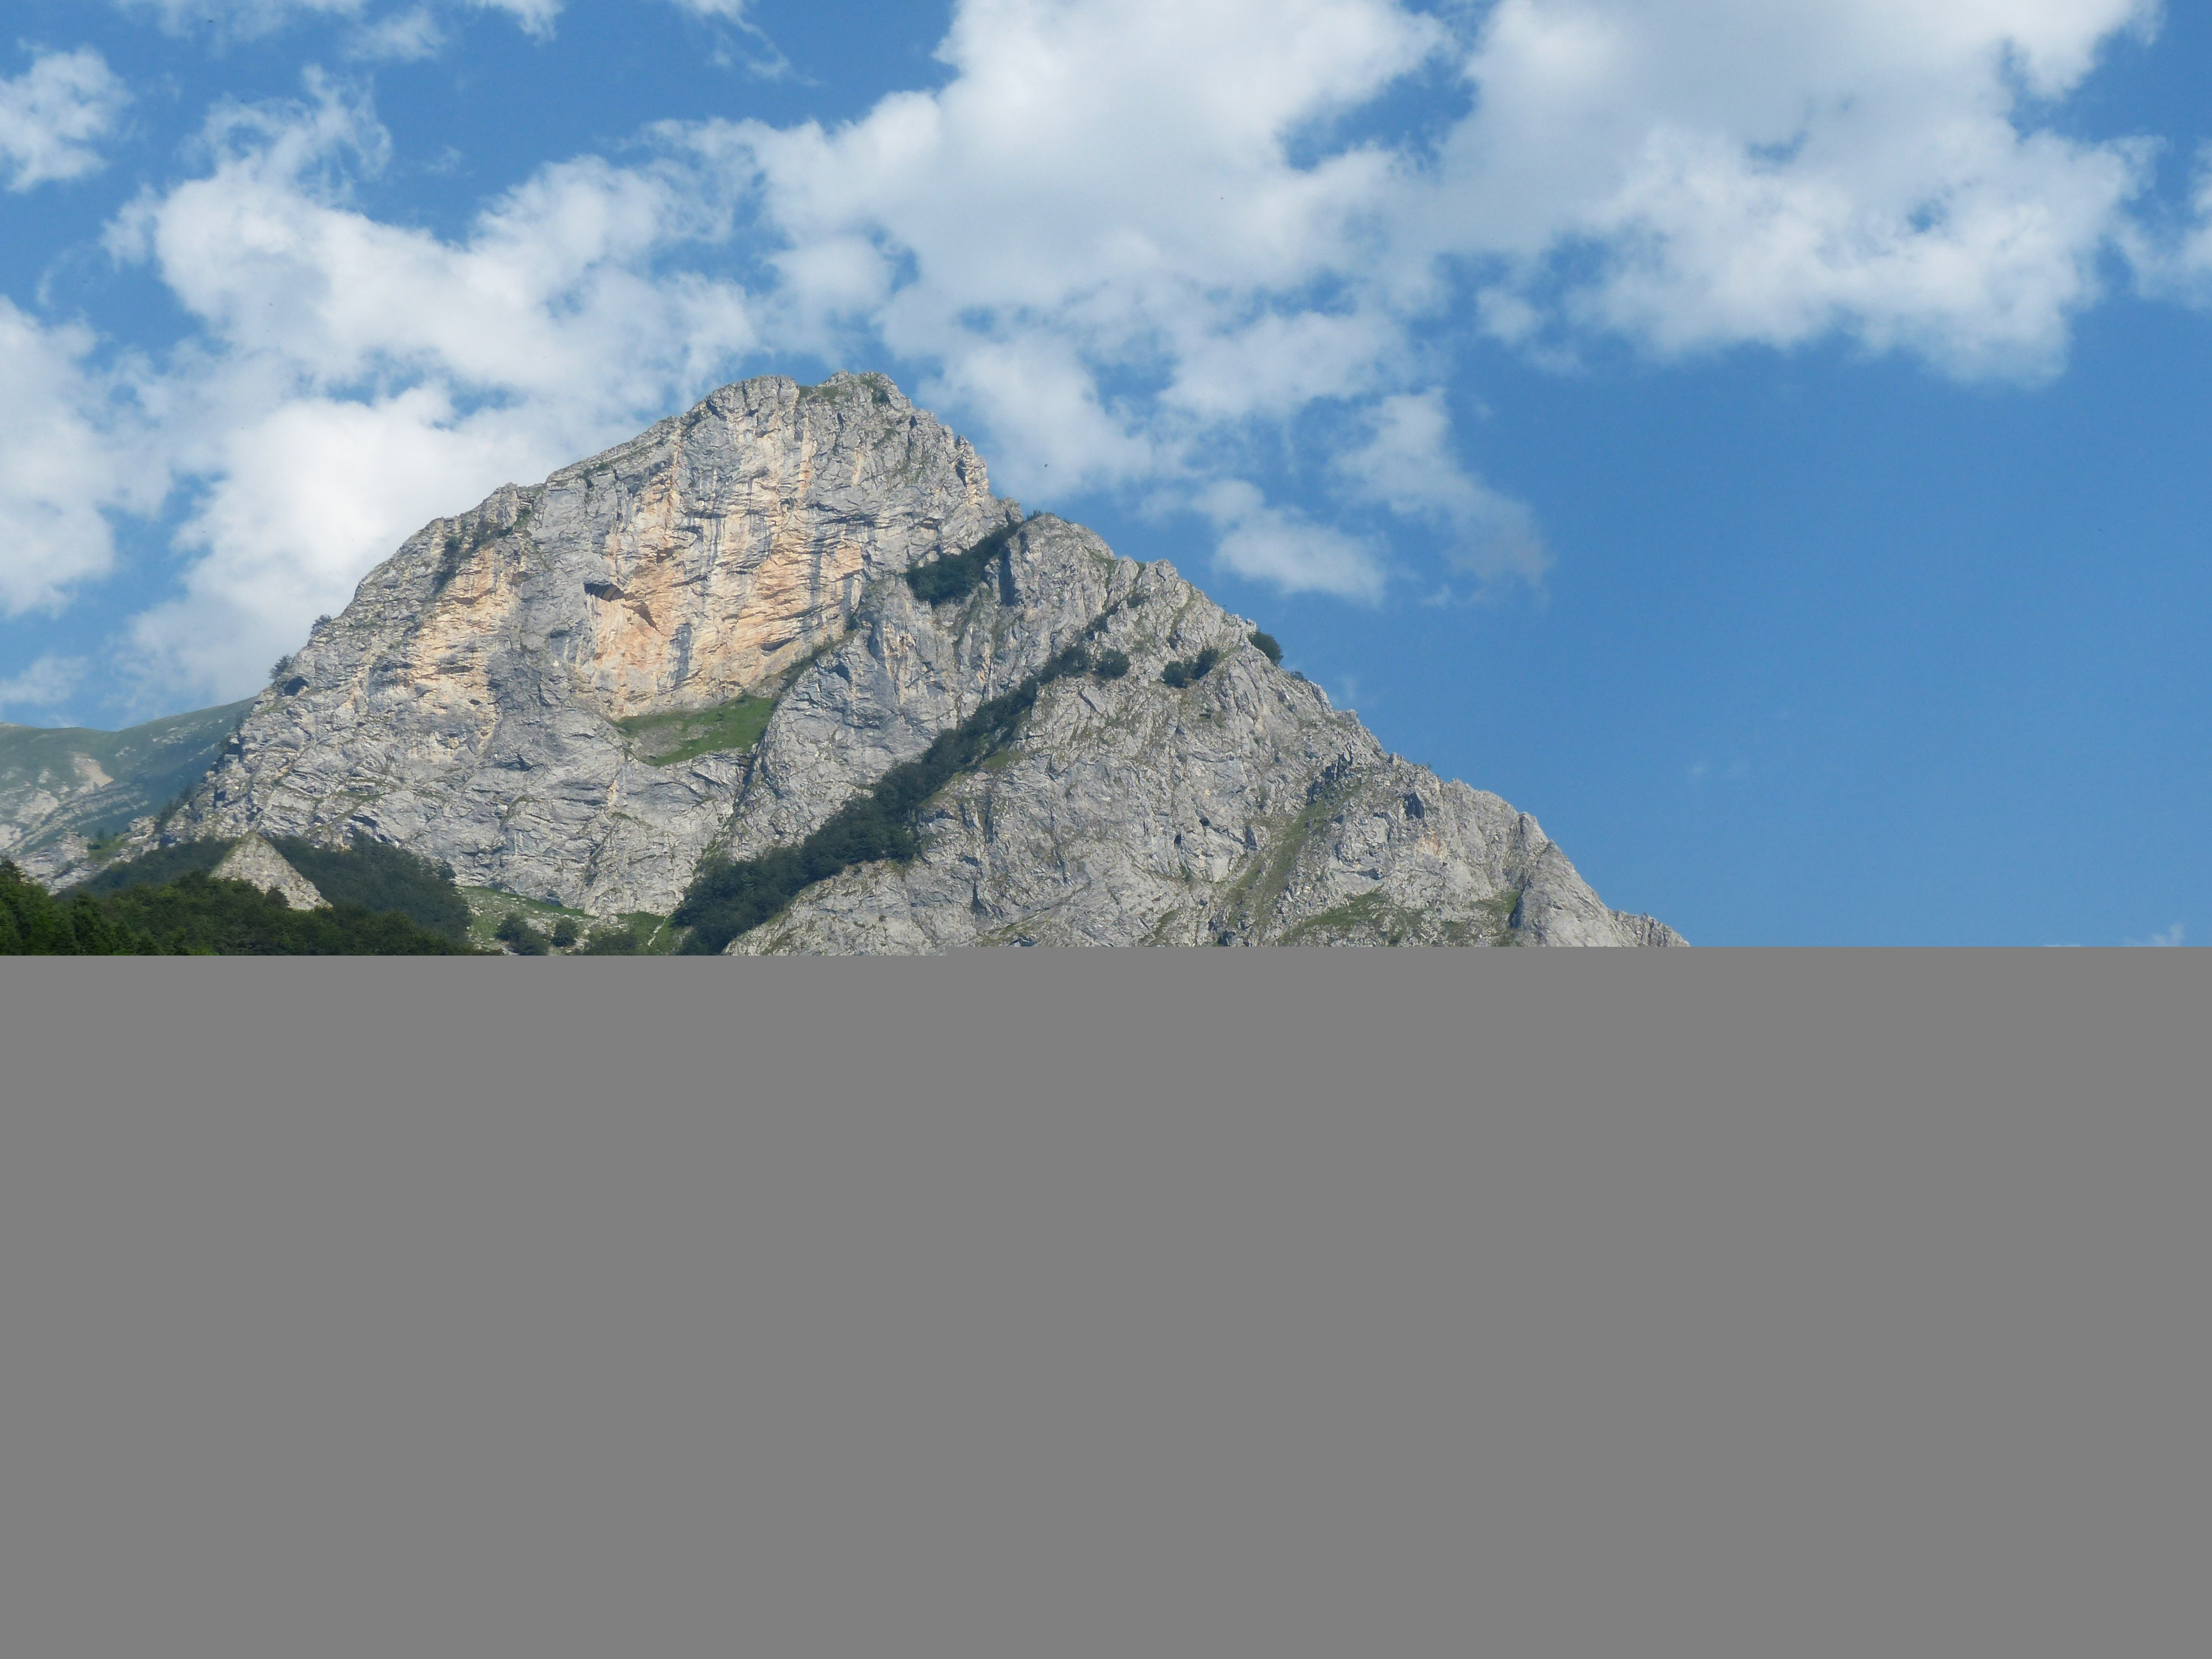
mountain, sky, hiking, view, mountain range, summer, daytime, idyllic, hike, alpine, facade, blue, lonely, clouds, mountains, piedmont, elevation, off the beaten track, maritime alps, gta, caire which porcera, trinit